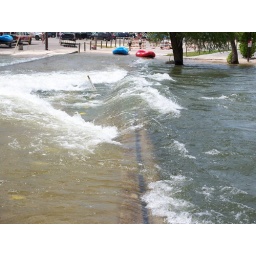
water over the bridge